Nyhavn 47

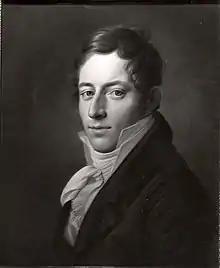
Peter Crjistian Knudtzon

The property was later acquired by master sailmaker Rasmus Andreas Holm (1799-1863), son of sailmaker Peter Holm (1764-1812). His father had been the owner of the adjacent property at No. 23 (now Nyhavn 45). On 10 January 1820, Rasmus Andreas Holm had married Christiane Mammen (1805-1877), a foster daughter of his uncle Jacob Holm.